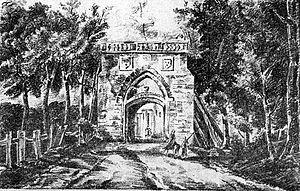
L'ancienne porte Bellon, rue Bellon, au nord-est de la ville.
Cet article présente l'enceinte gallo-romaine et les remparts médiévaux de Senlis, chef-lieu d'arrondissement dans l'Oise, en France.